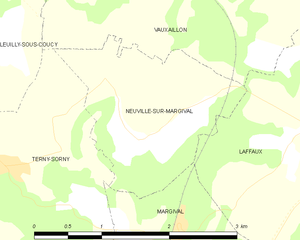
Carte des communes françaises: Neuville-sur-Margival